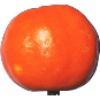
Label: Clementine 1